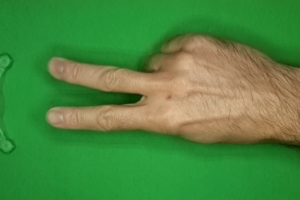
Label: scissors